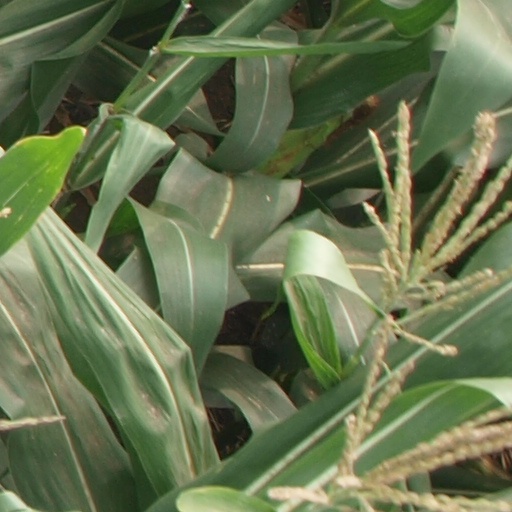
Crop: maize; corn